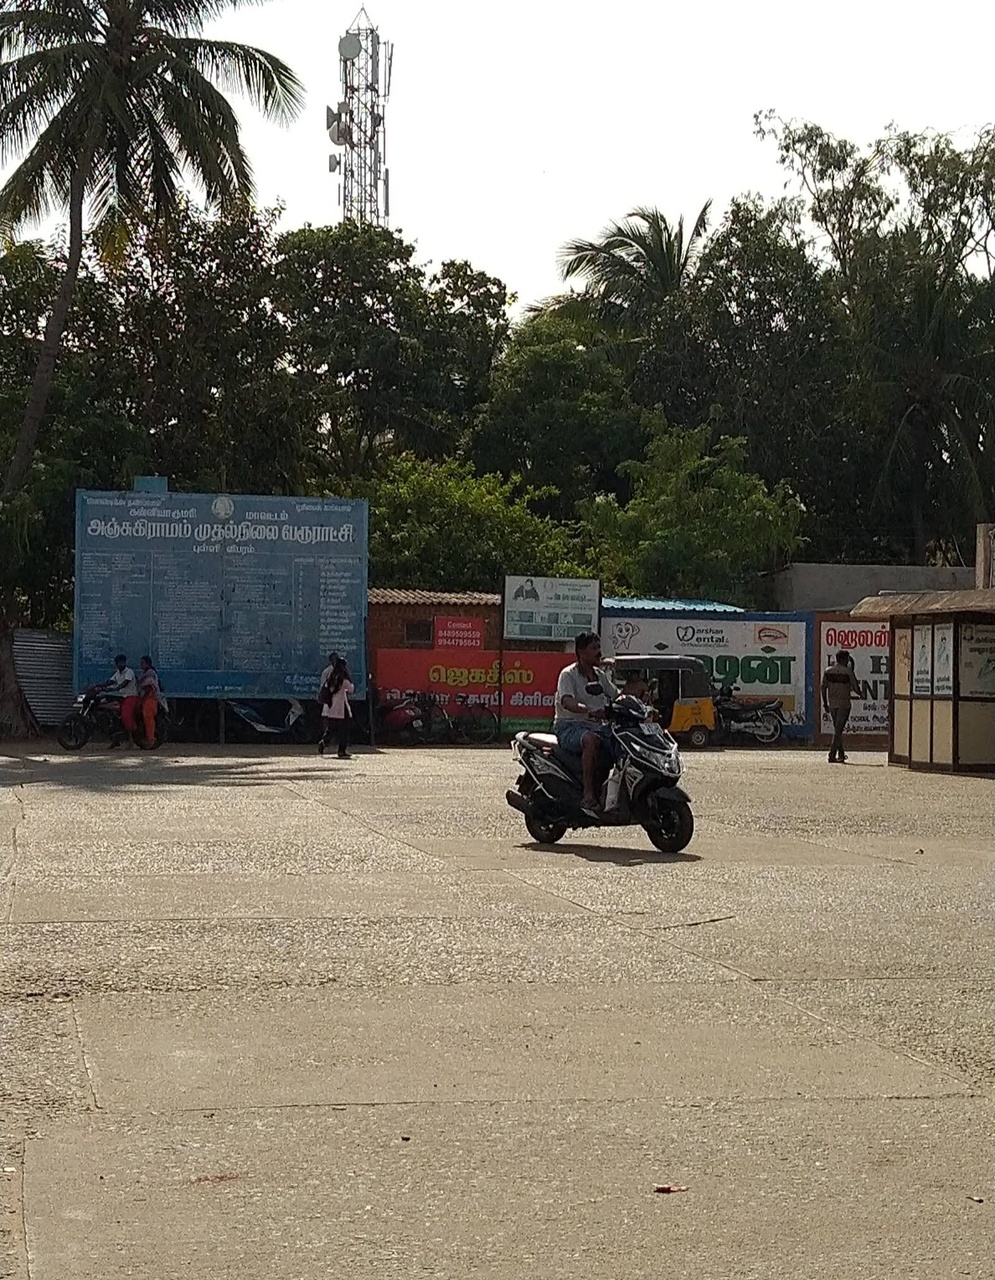
Anjugramam